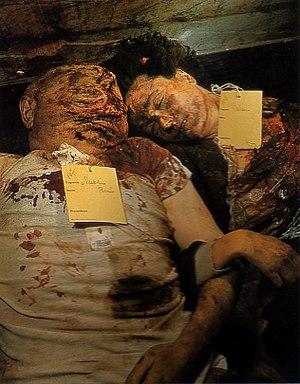
Le magnicide est l'assassin d'une personne importante, usuellement une figure politique, religieuse ou artistique. L'assassin a une motivation idéologique ou politique, et l'intention de provoquer une crise politique ou éliminer un adversaire qu'il envisage comme un obstacle afin de mener à terme ses plans.